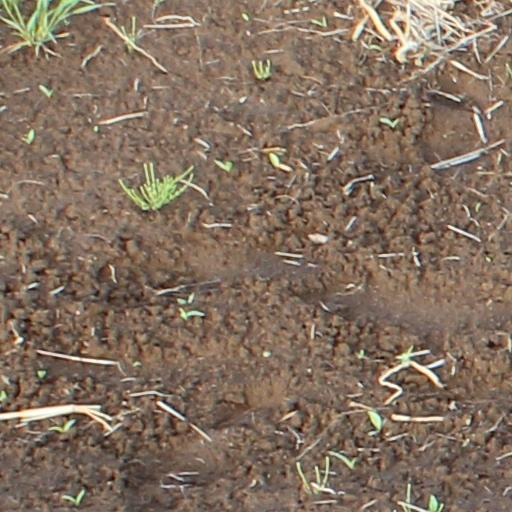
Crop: wheat